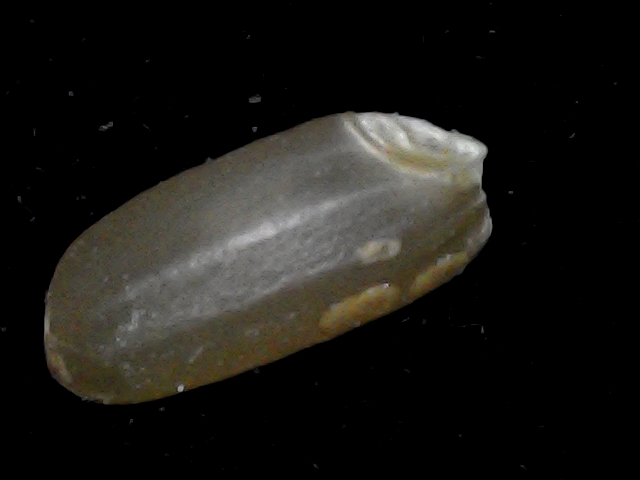
Rice variety: BD76